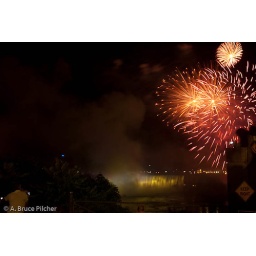
Fire works over the horse shoe falls.